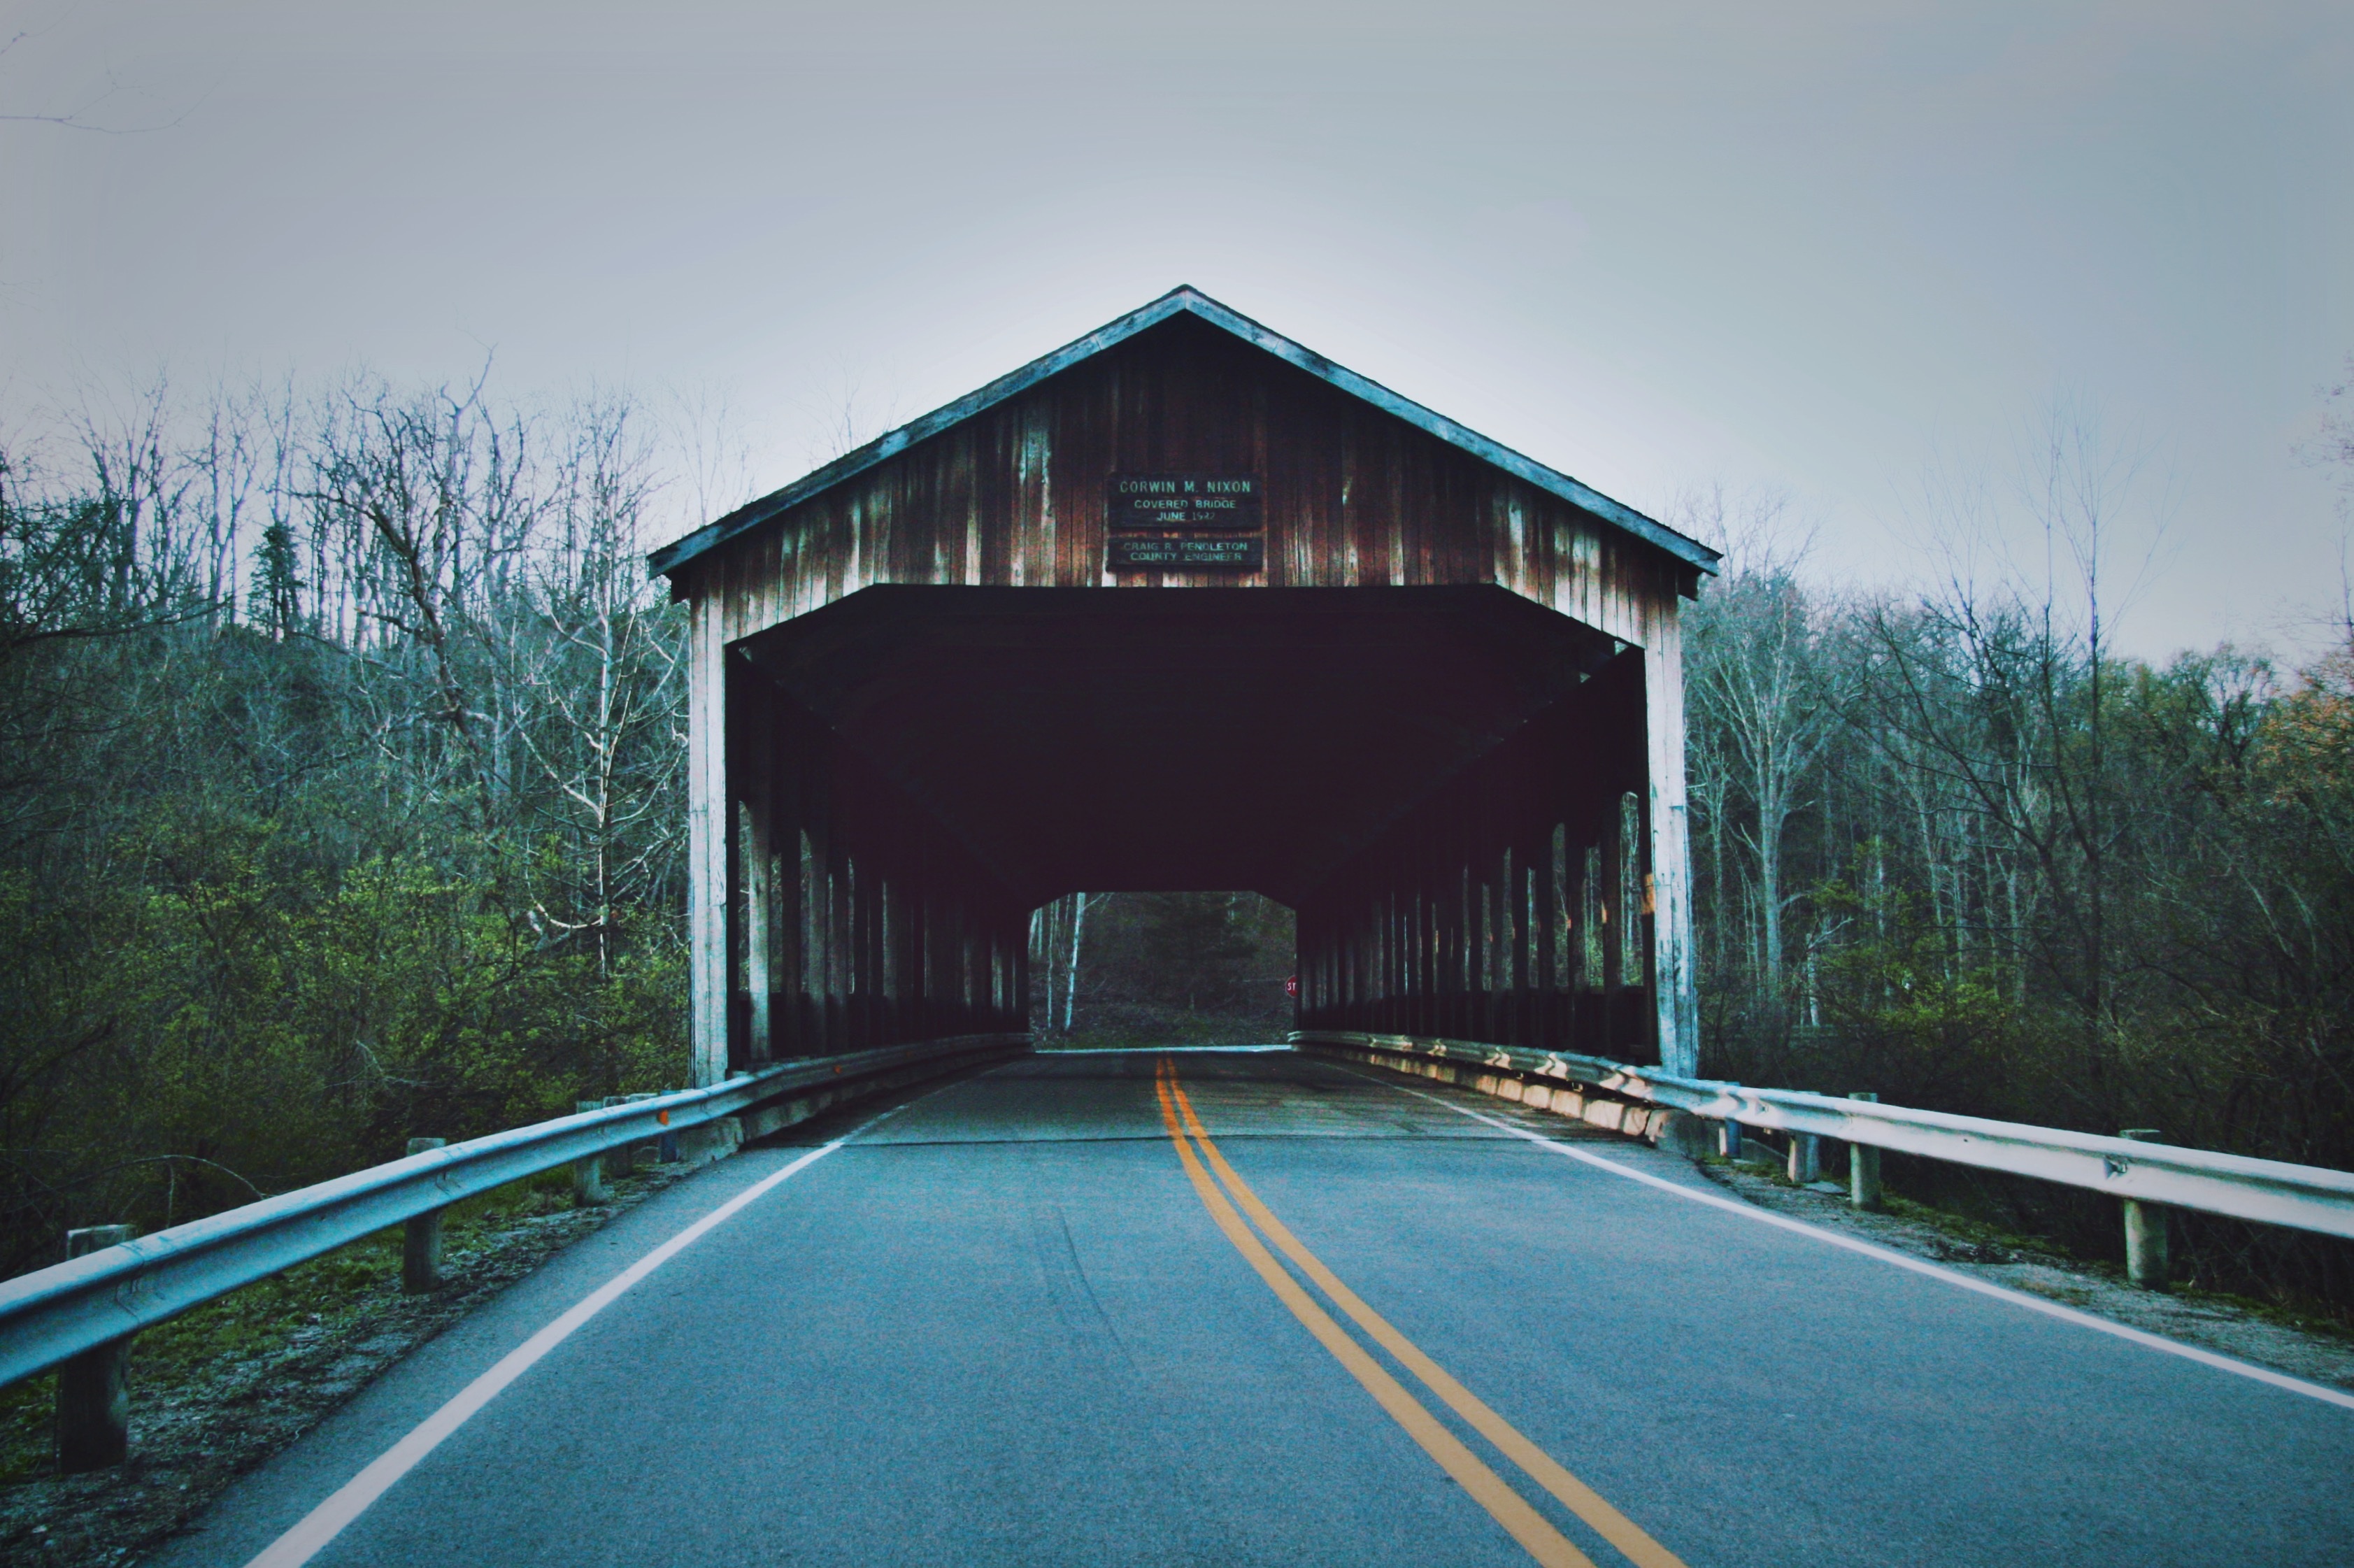
architecture, road, bridge, highway, transport, lane, infrastructure, estate